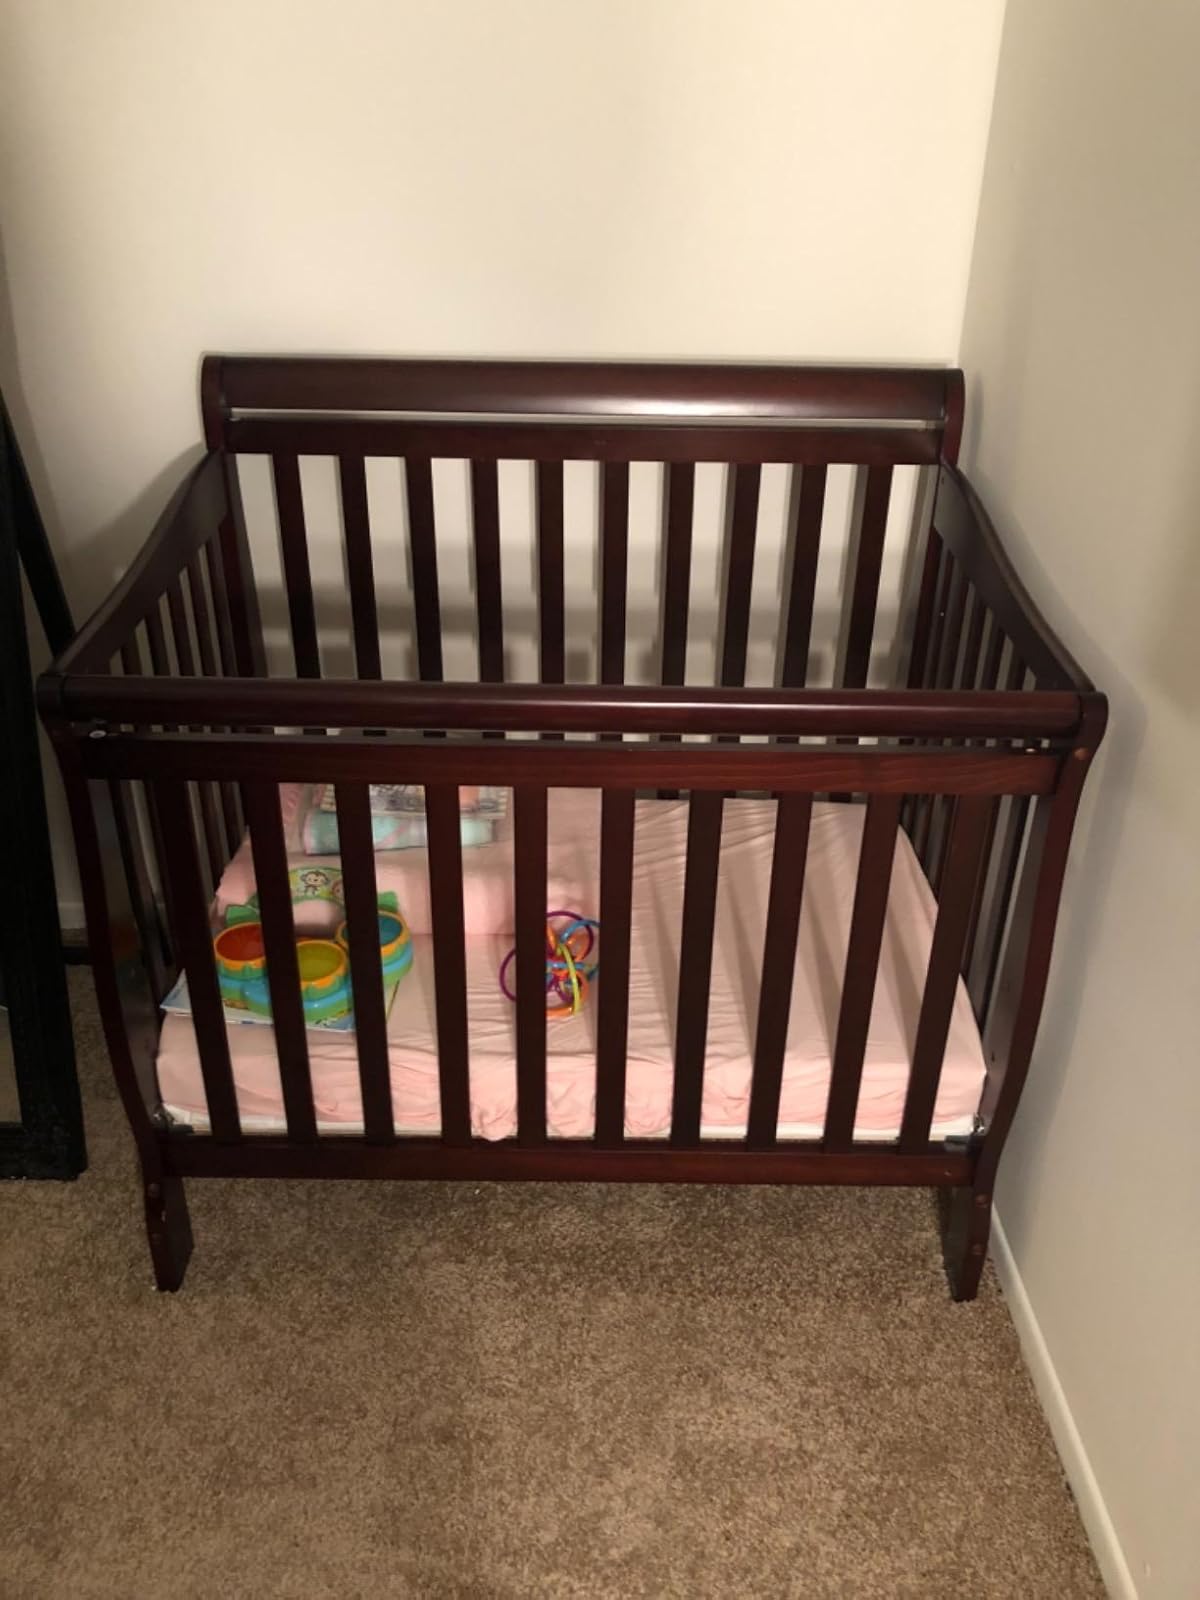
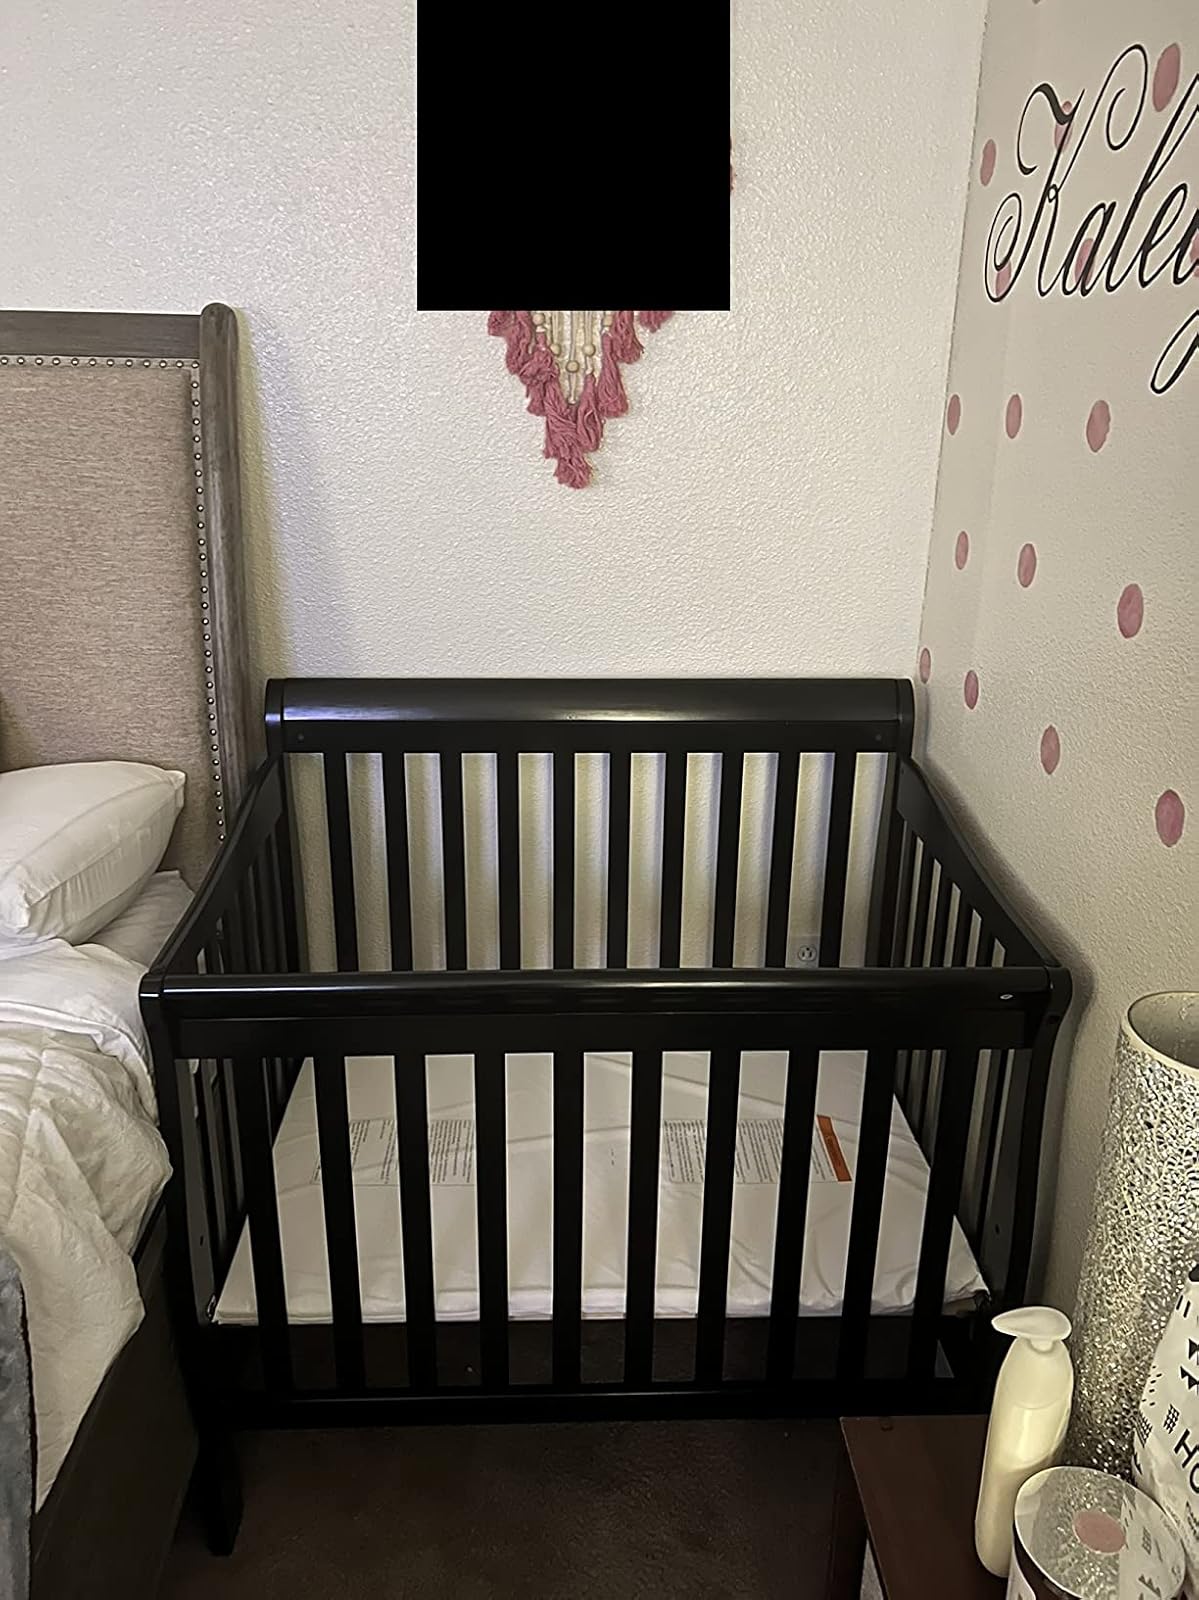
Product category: products_crib
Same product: no